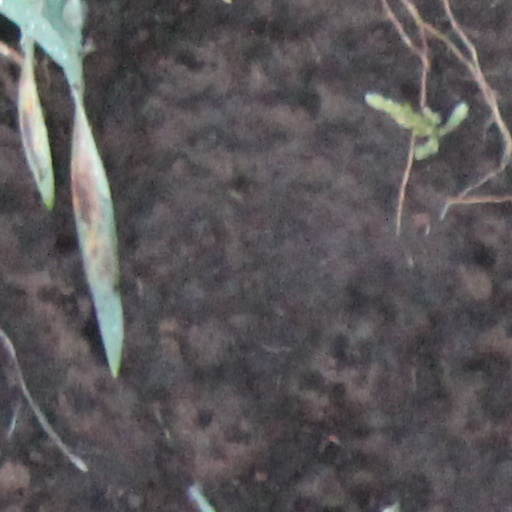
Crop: wheat